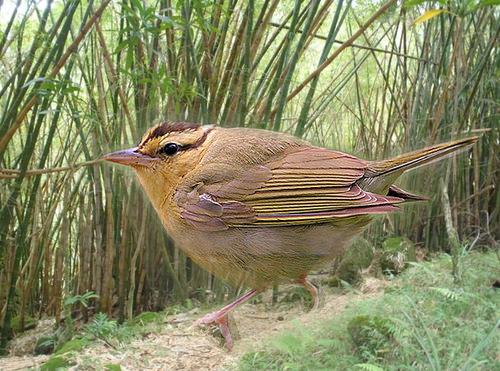
Bird species: Worm_eating_Warbler
Bird type: landbird
Background: land